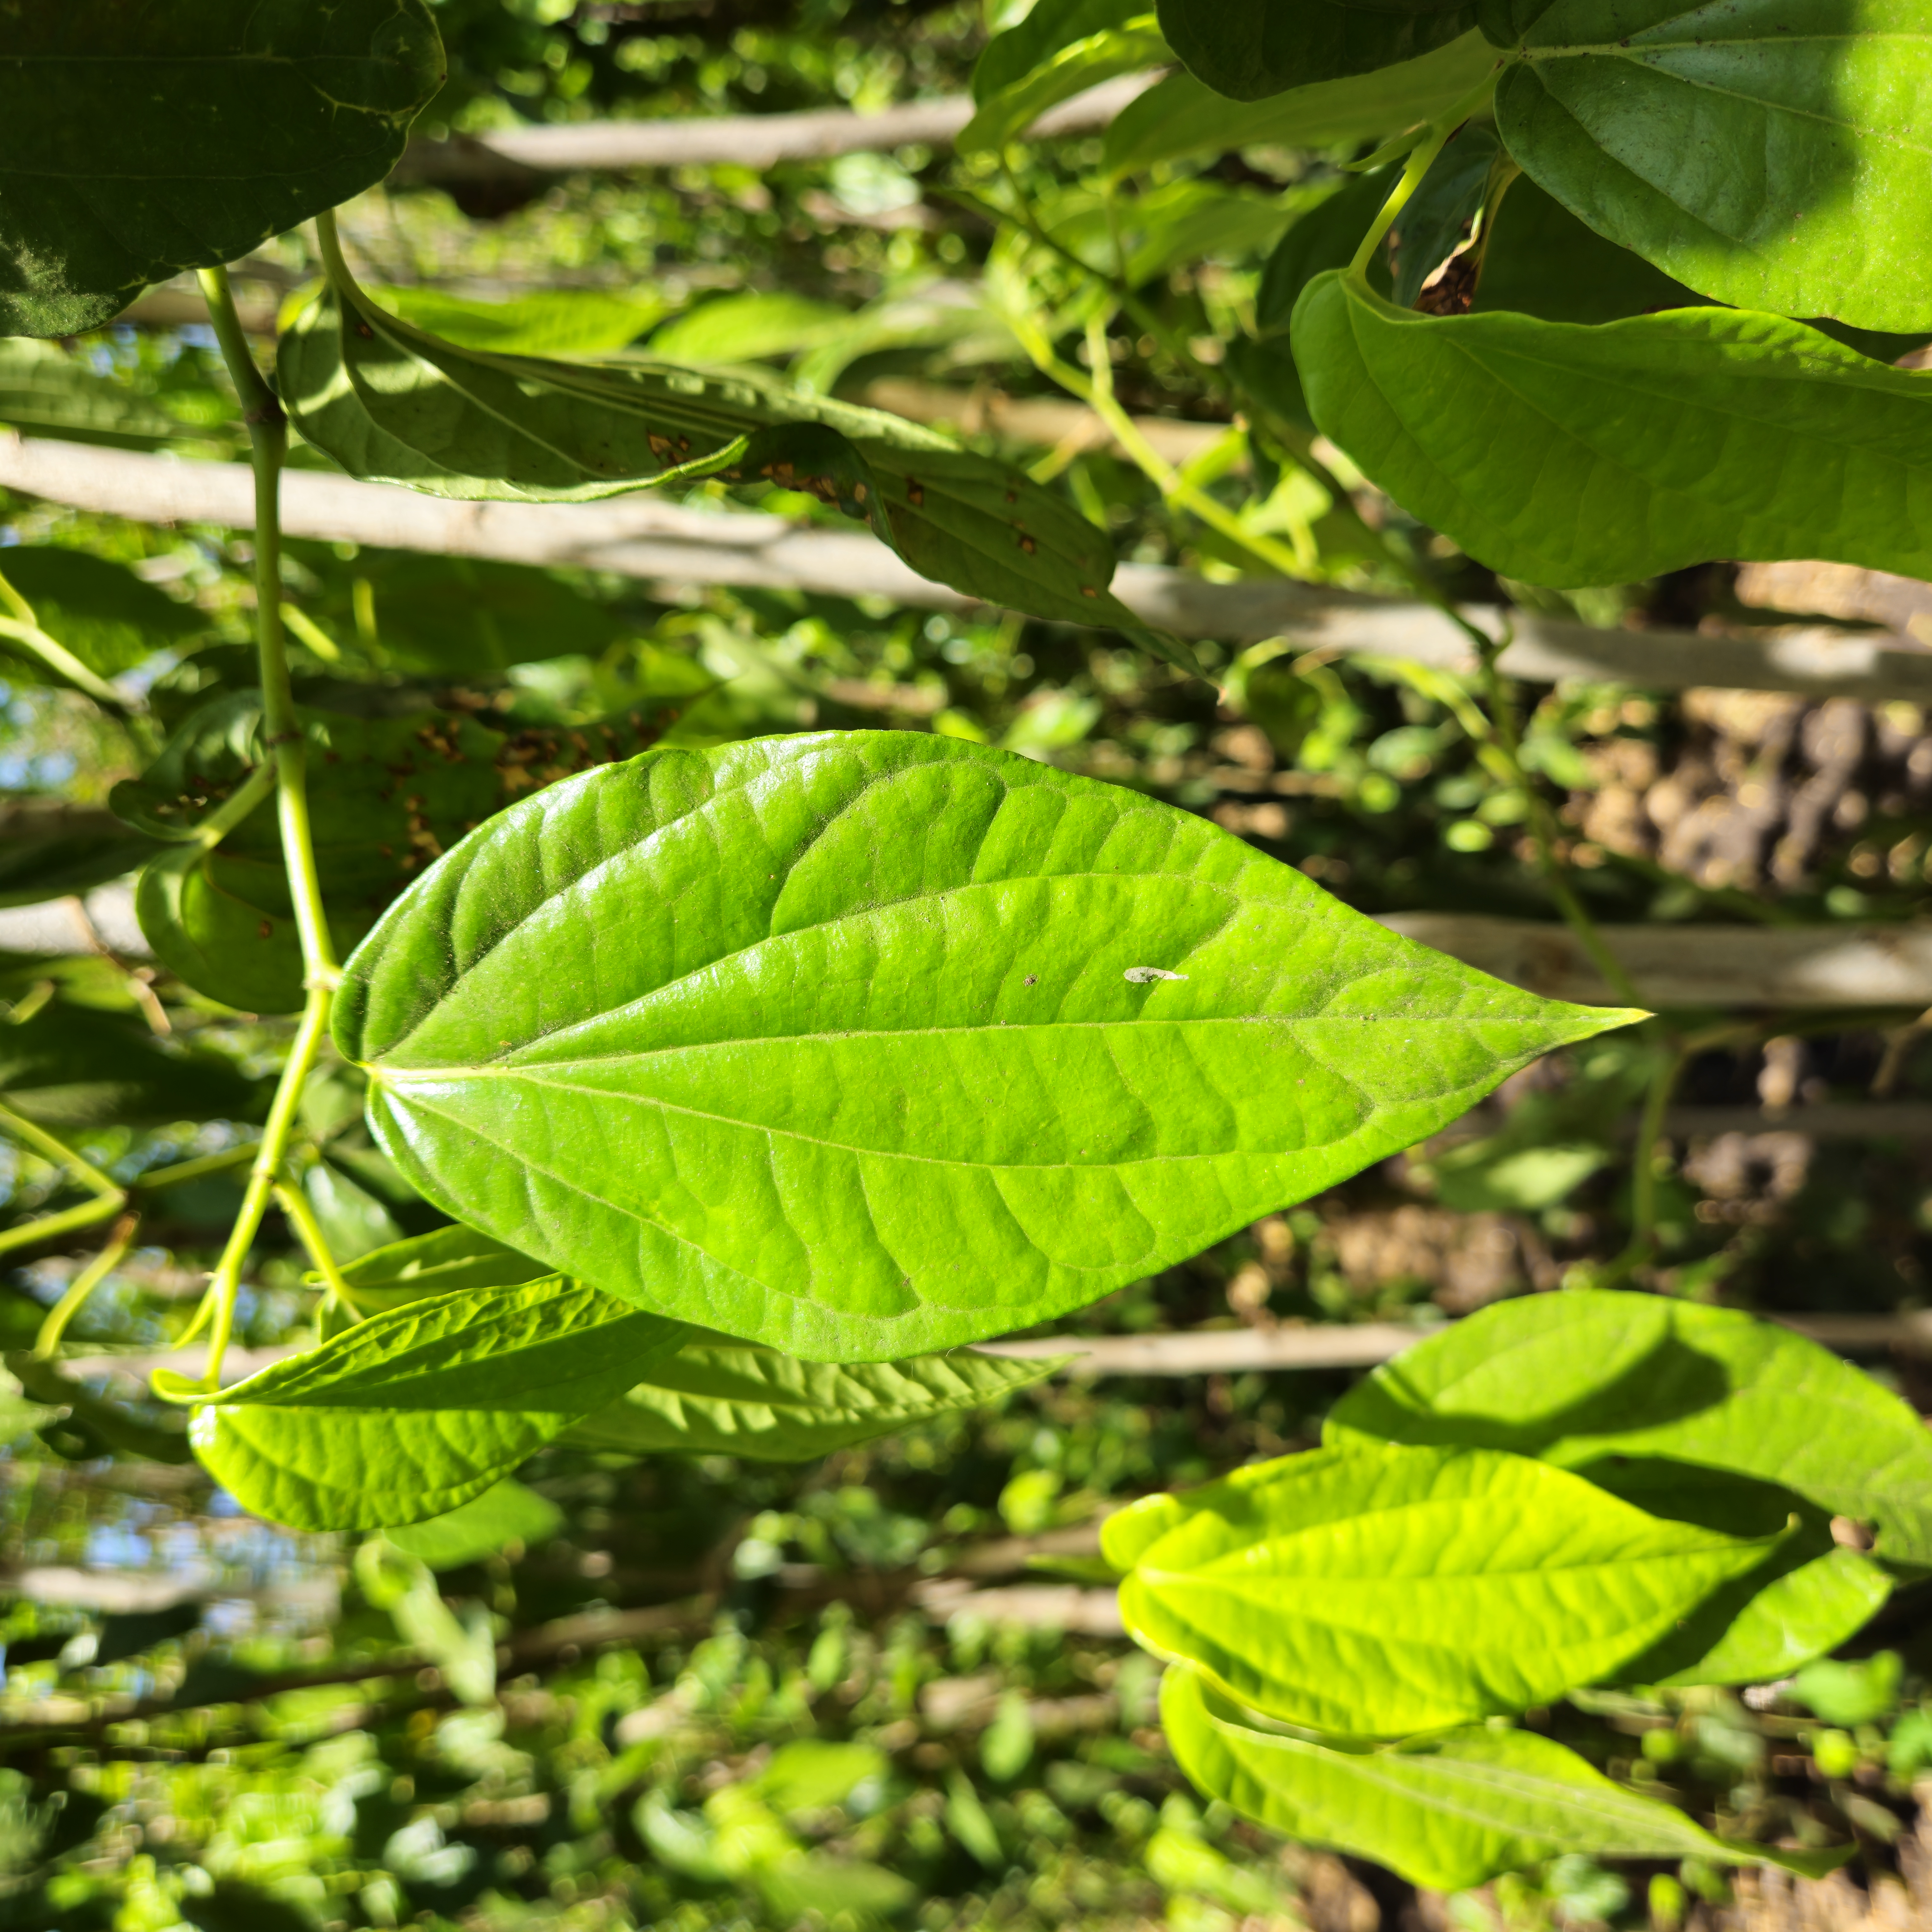
Label: Healthy